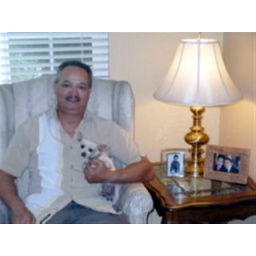
The smallest dog that I've had .. likes to chase my 10 yr old grandson around the house